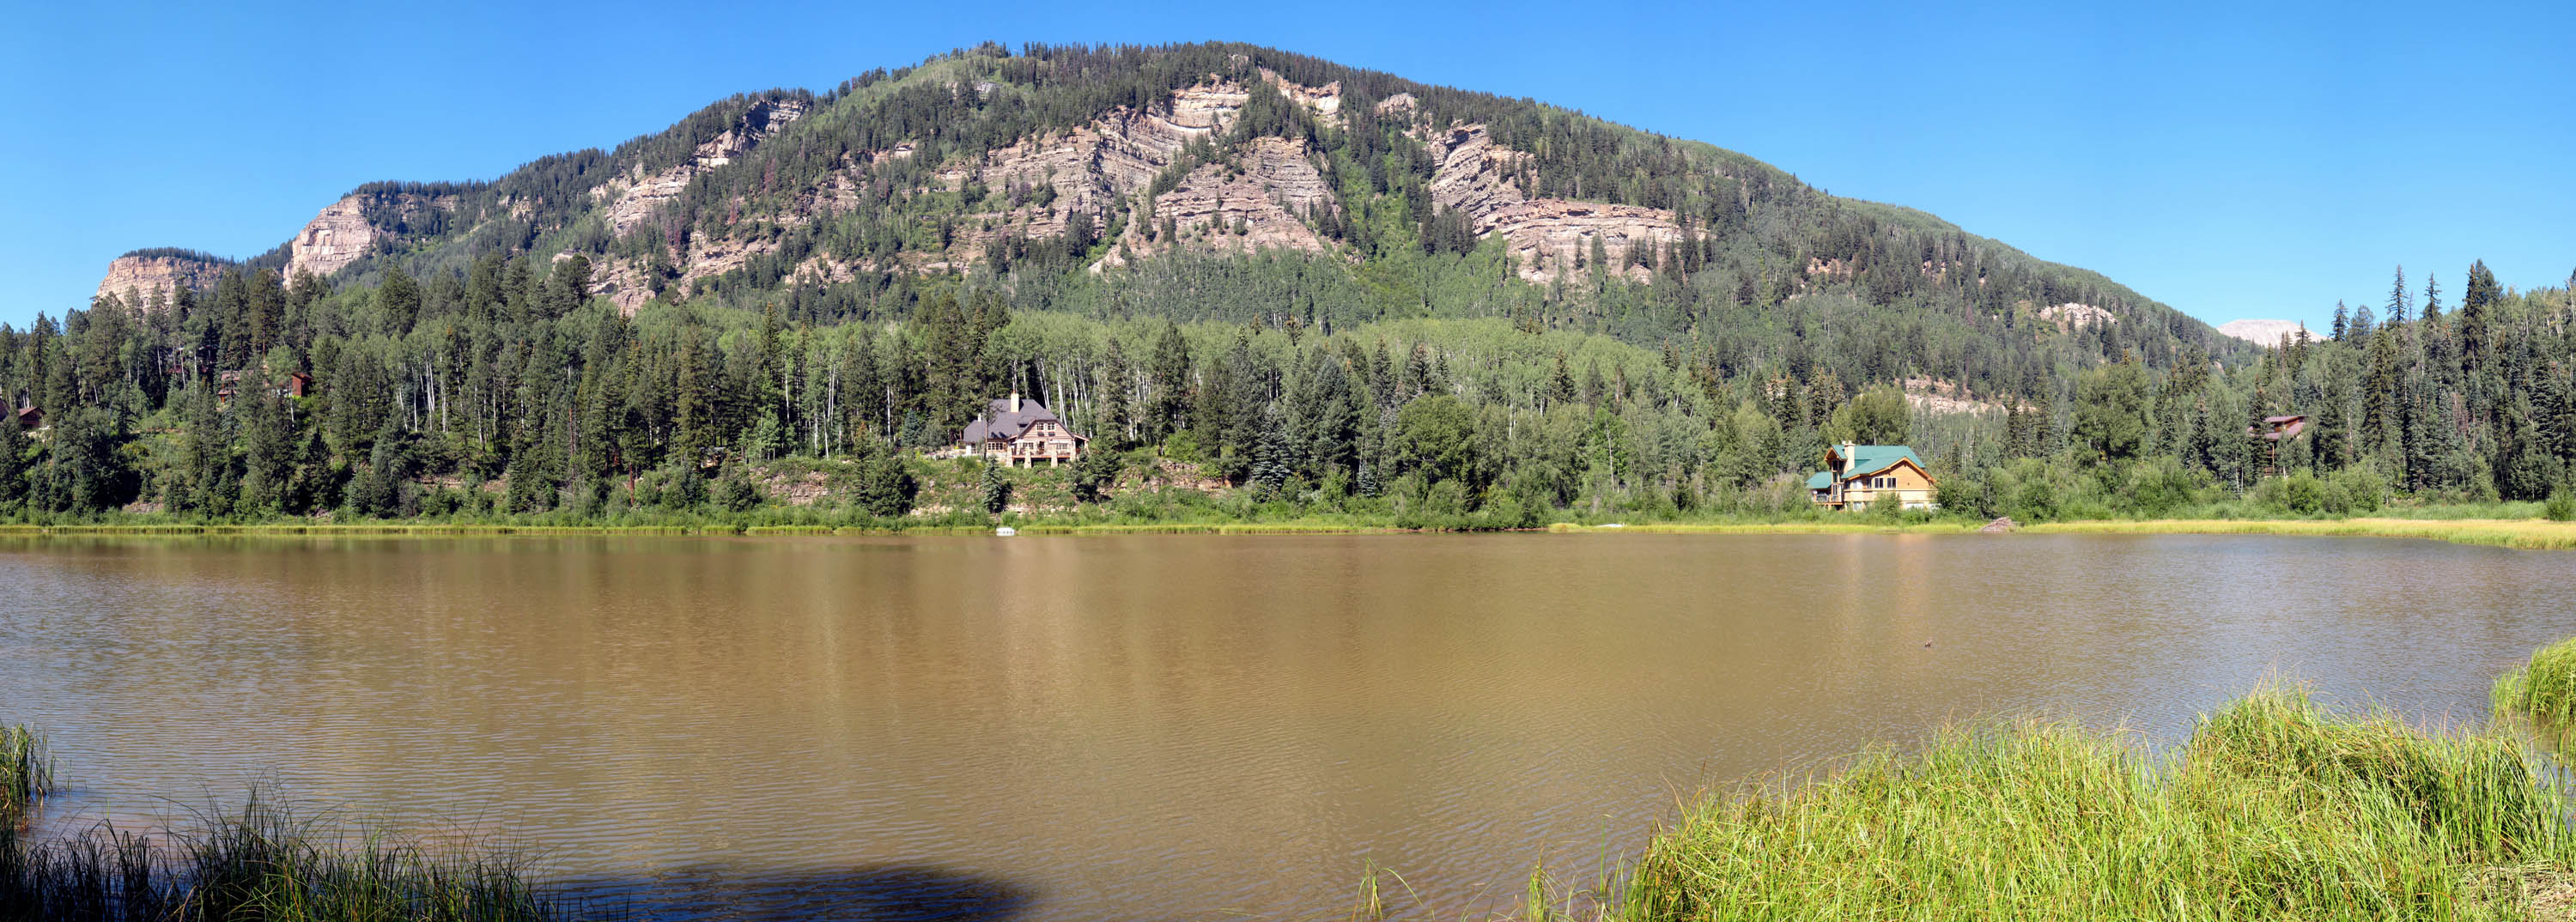
wilderness, mountain, meadow, lake, mountain range, reservoir, colorado, loch, gigapan, ecosystem, tarn, nature reserve